Scuola vecchia della Misericordia

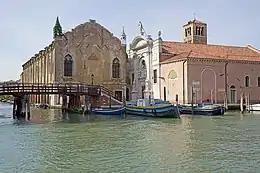
Church of Santa Maria della Misericordia and Scuola Vecchia della Misericordia

The Scuola vecchia della Misericordia ("Old School of Mercy") is a former charity building in Venice, Italy, in the "sestiere" of Cannaregio. It is located near the north margin of the city, at the intersections of Rio della Sensa and the confluence of Rio di Noale and Rio di San Falice.